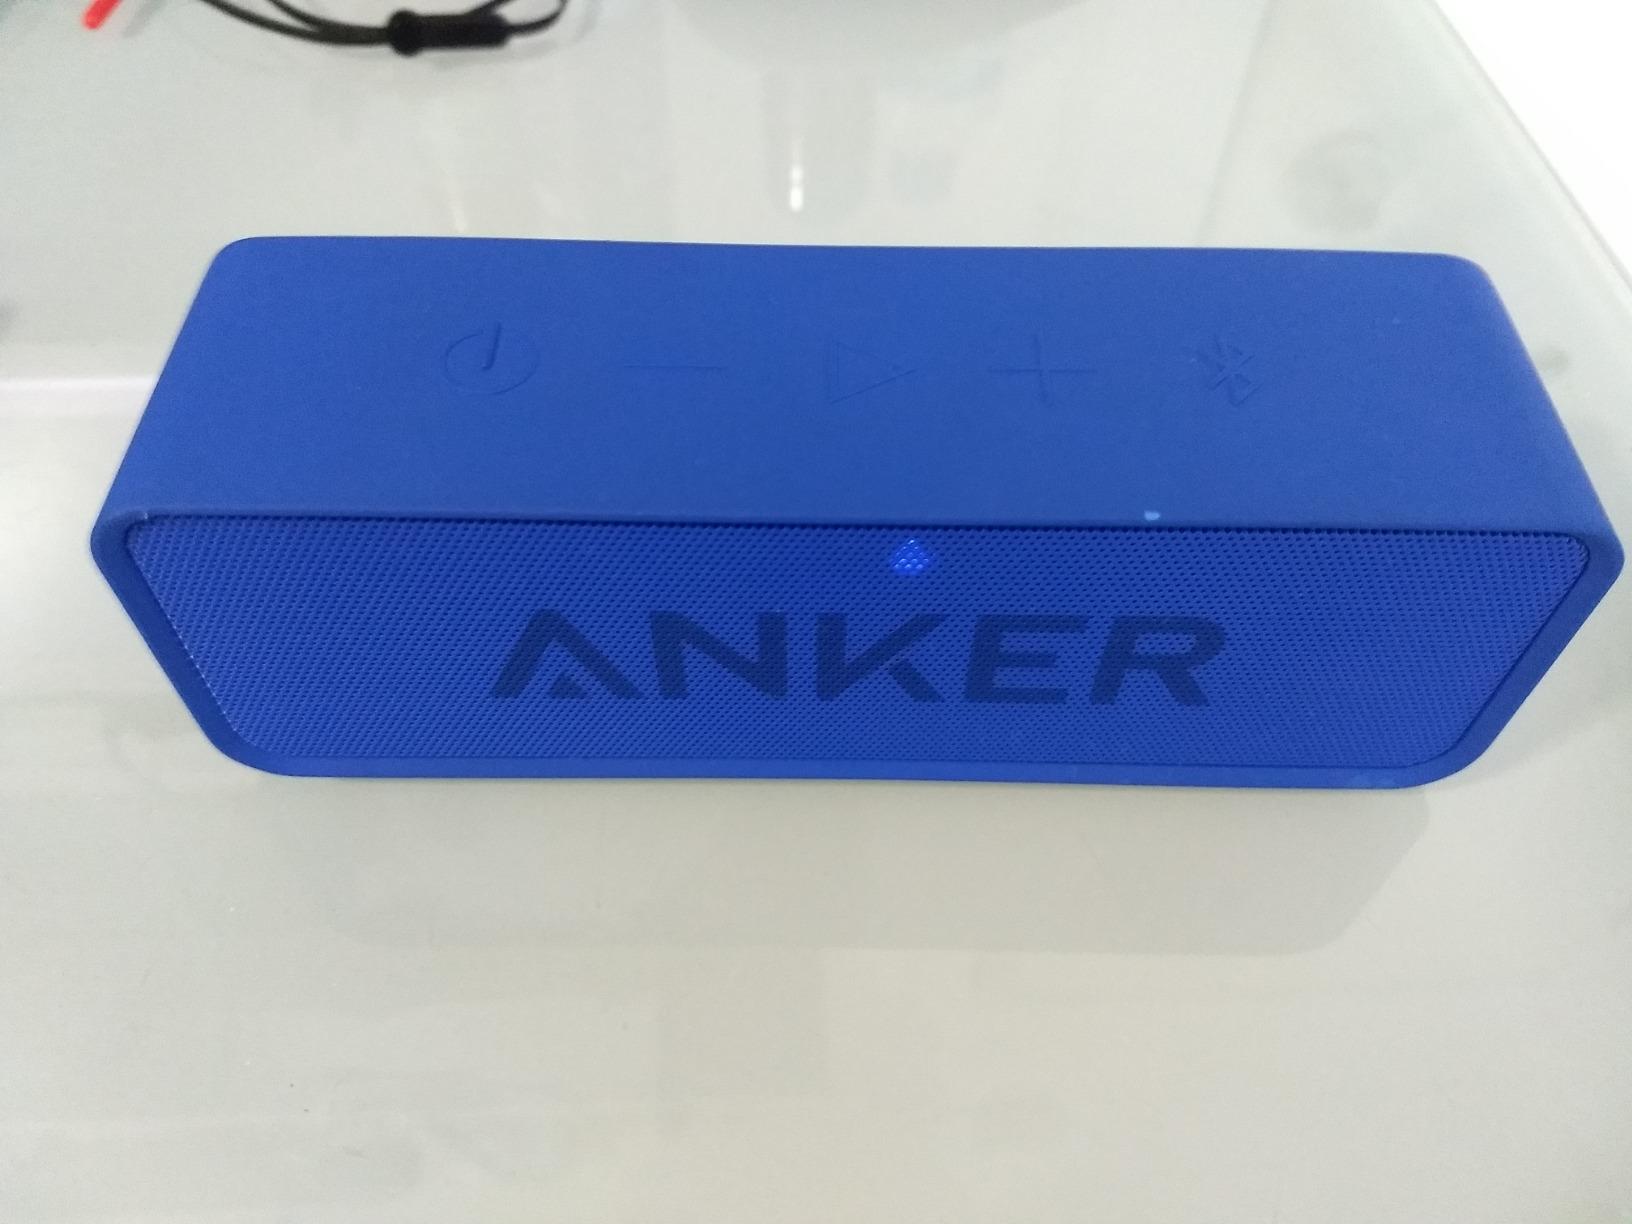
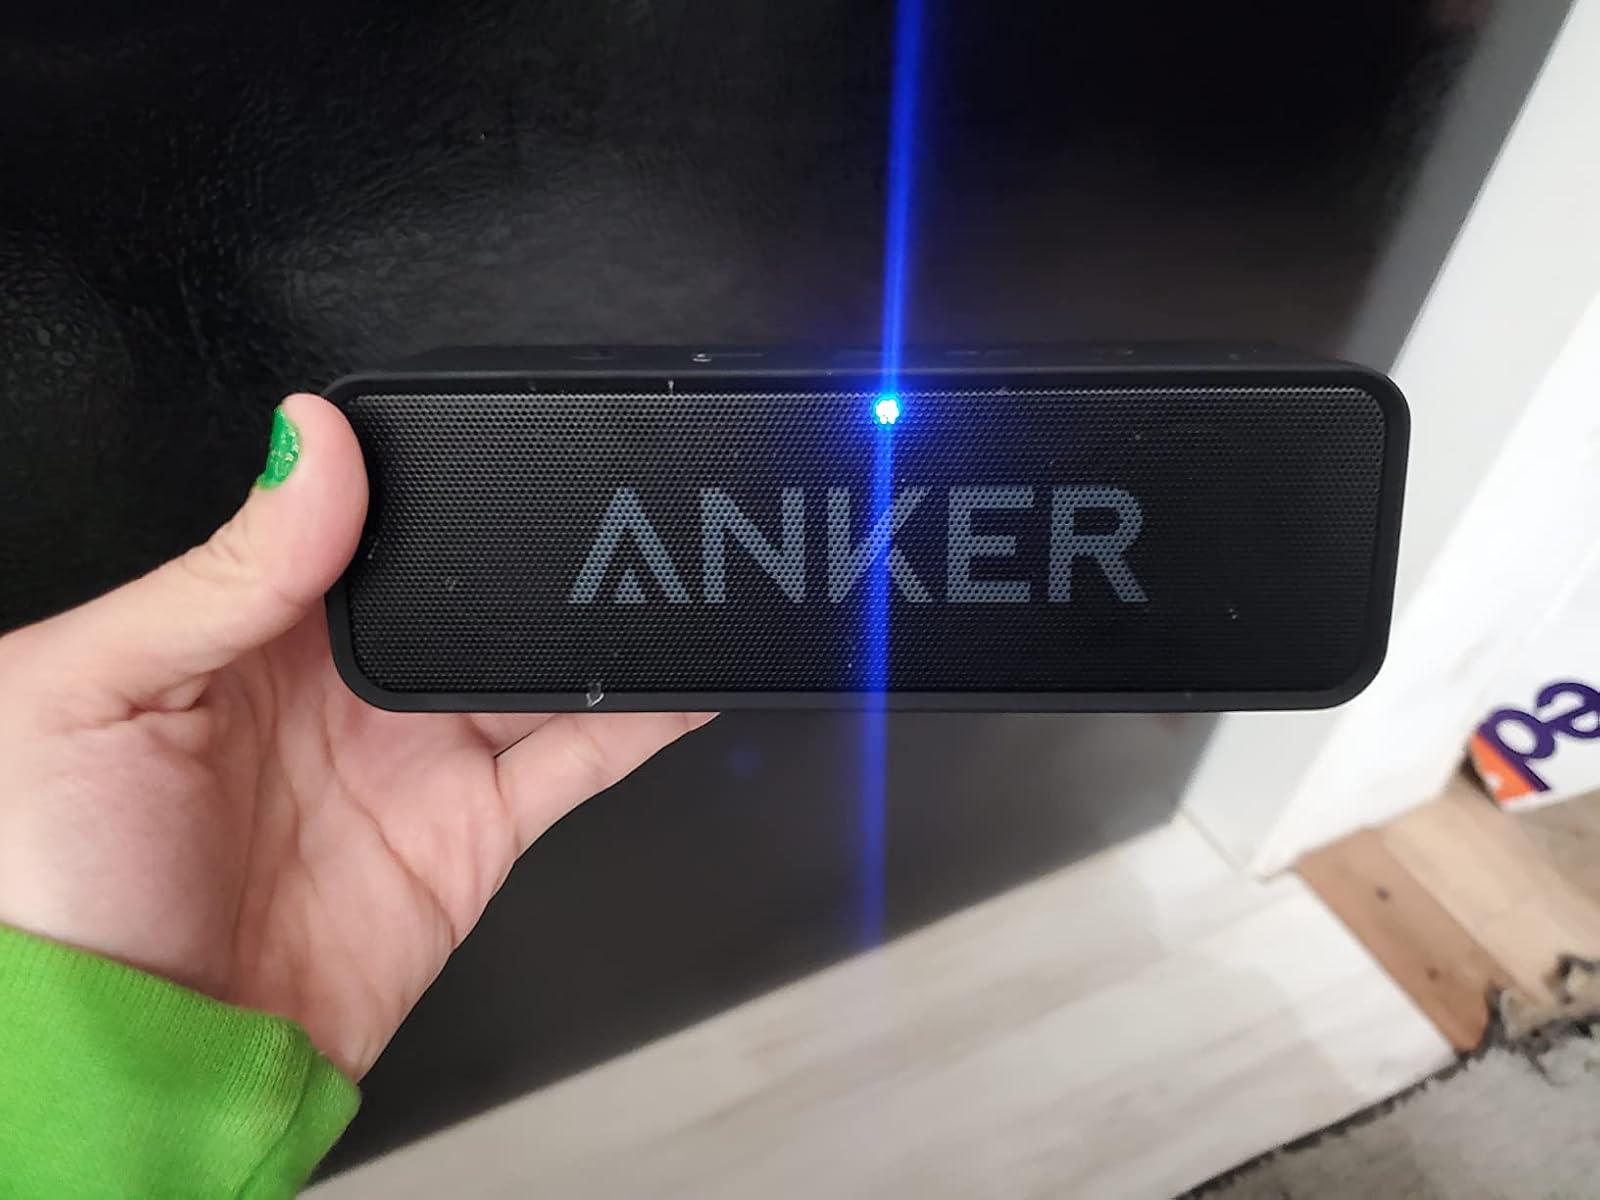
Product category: speaker
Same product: no